1909 New York Giants season

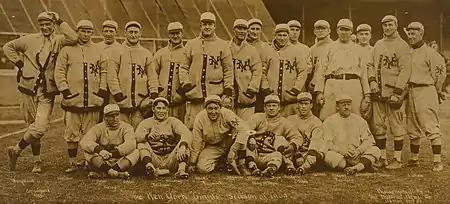
1909 New York Giants

"Note: Pos = Position; G = Games played; AB = At bats; H = Hits; Avg. = Batting average; HR = Home runs; RBI = Runs batted in"